Little Chapel, Leathley

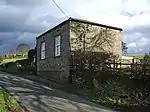
The building, in 2008

The Little Chapel is a historic building in Leathley, a village in North Yorkshire, in England.